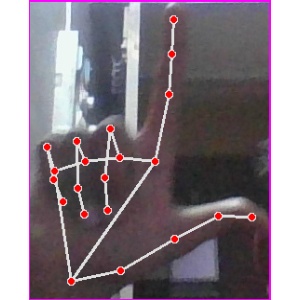
अक्षर: ल